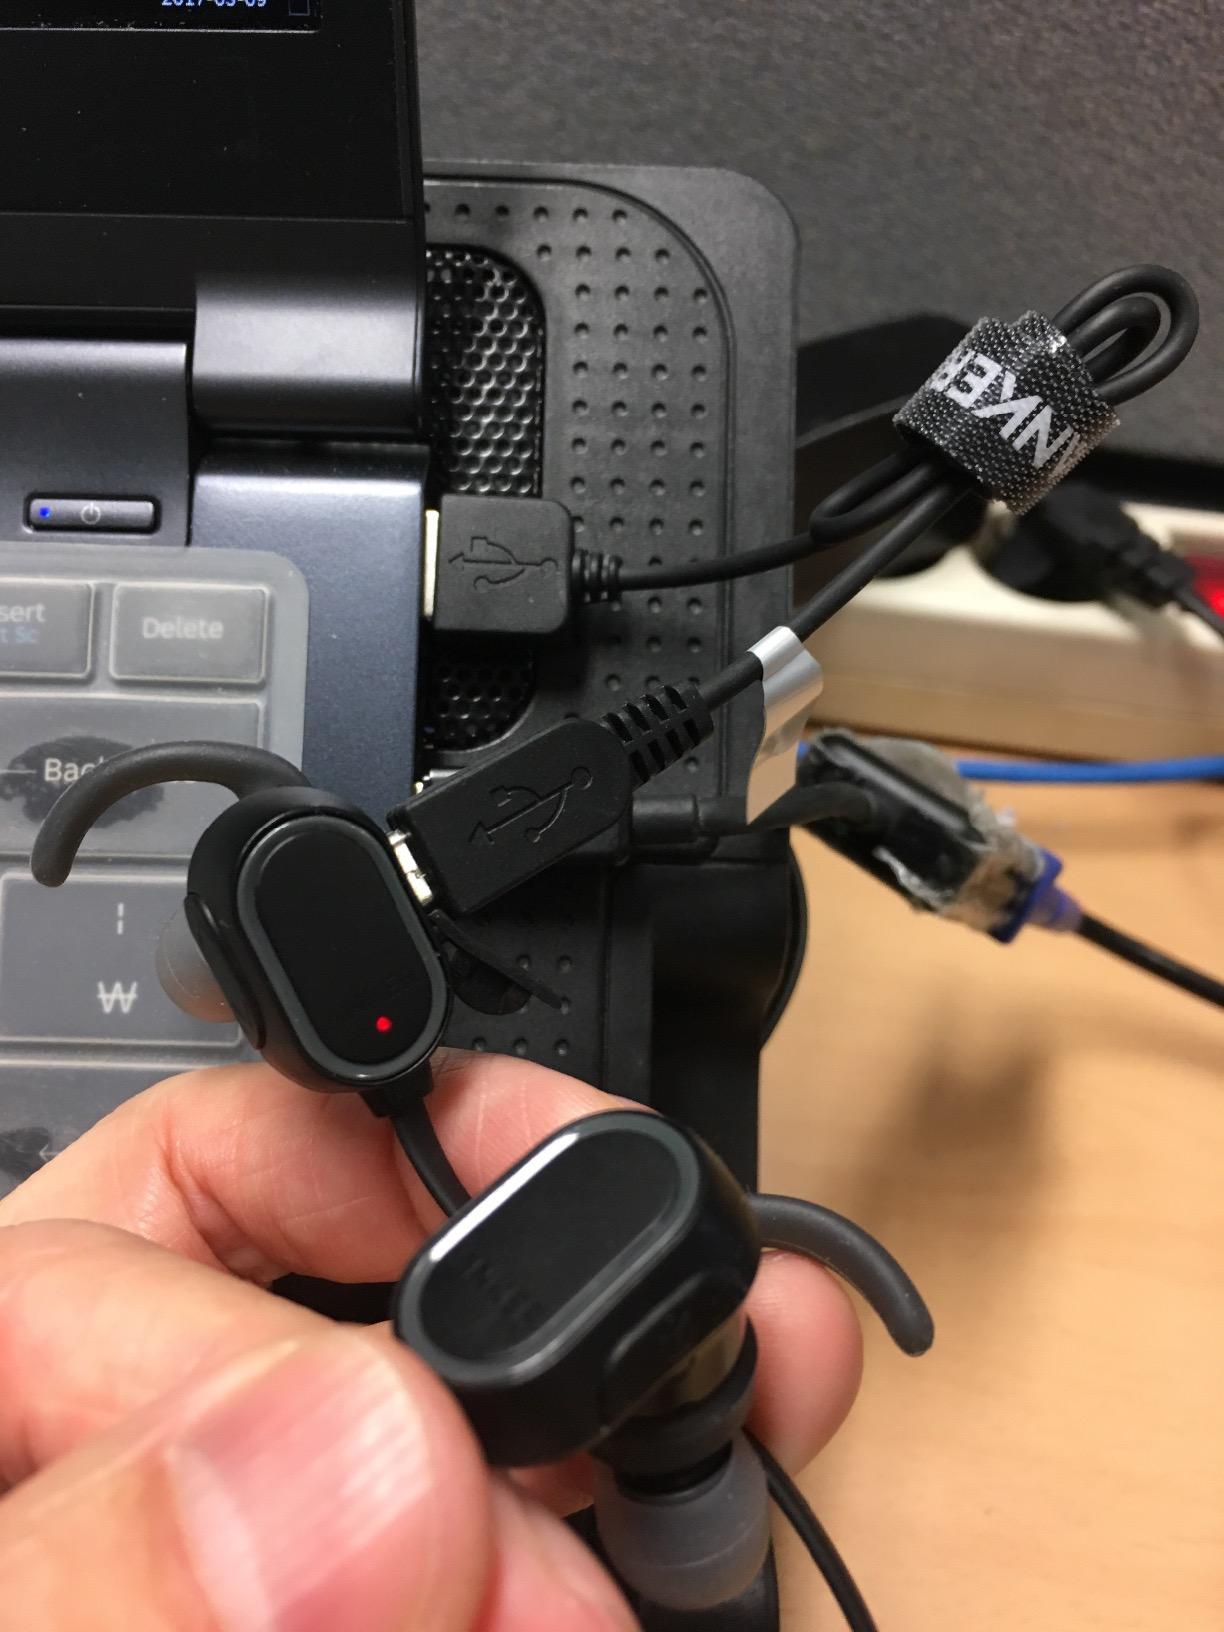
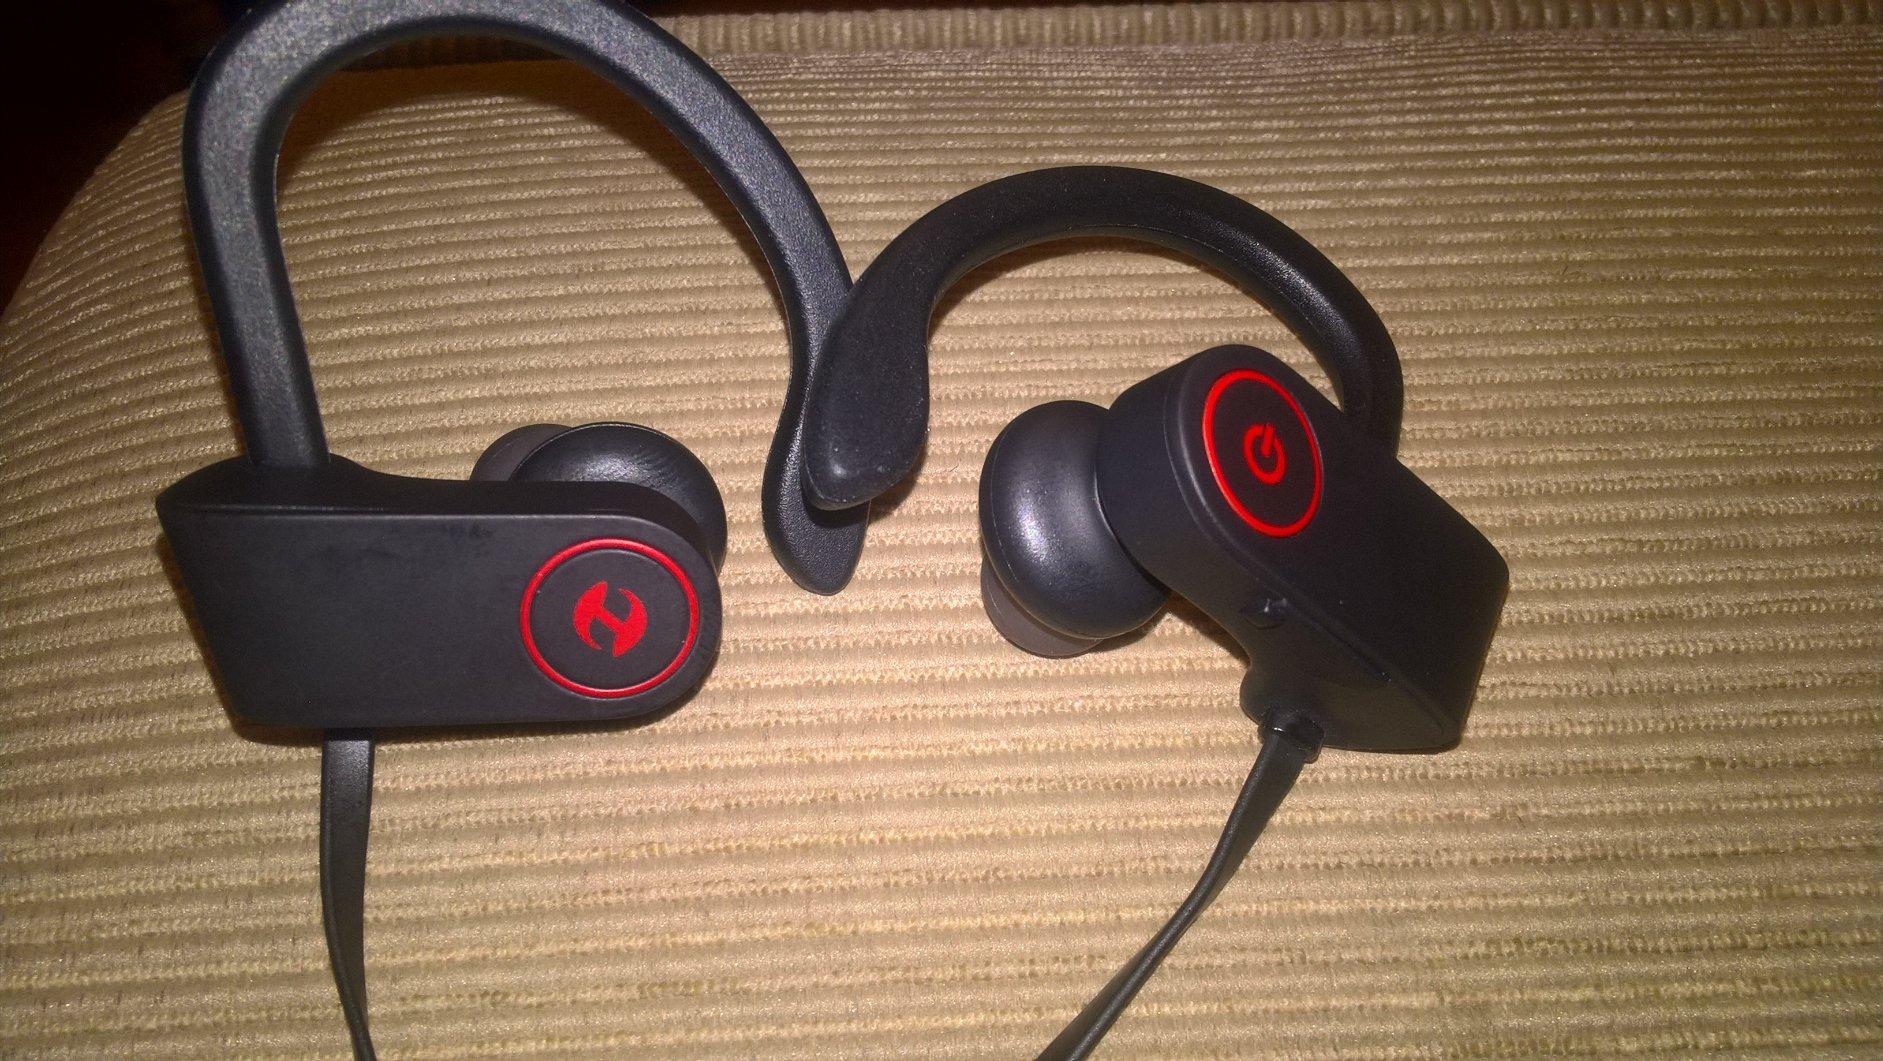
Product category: headphones
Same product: no